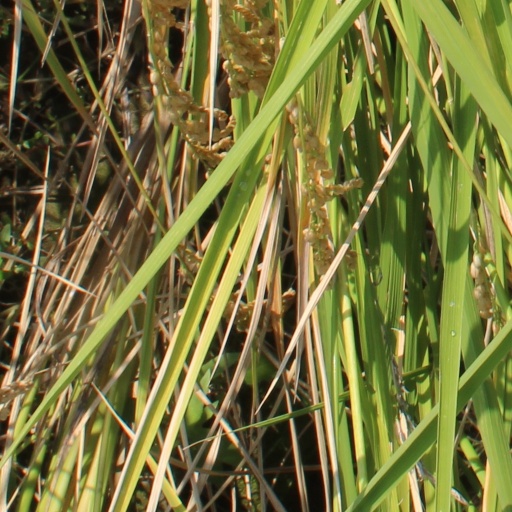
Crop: rice